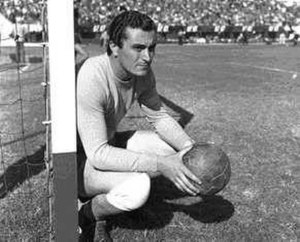
Amadeo Carrizo
Amadeo Raúl Carrizo var en argentinsk fodboldspiller.